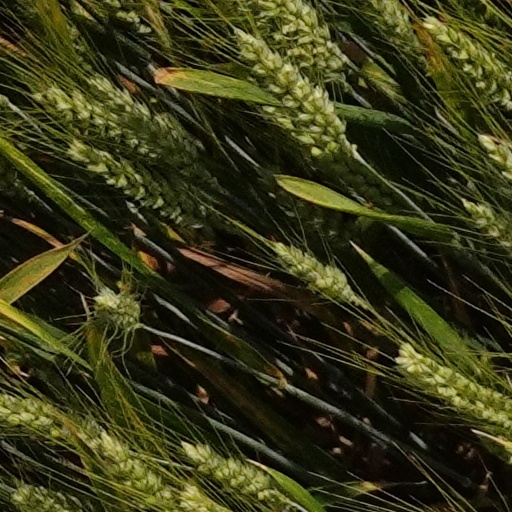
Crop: wheat